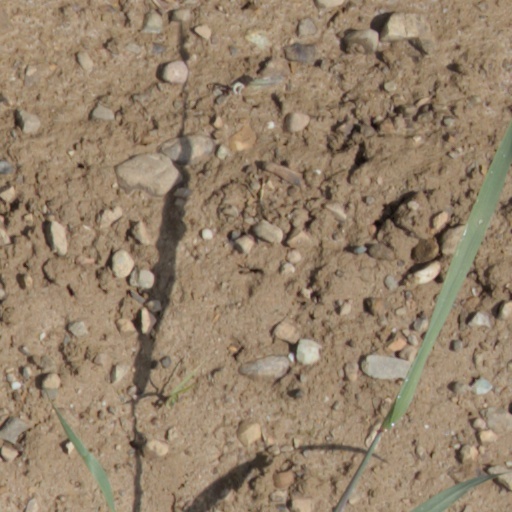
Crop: wheat